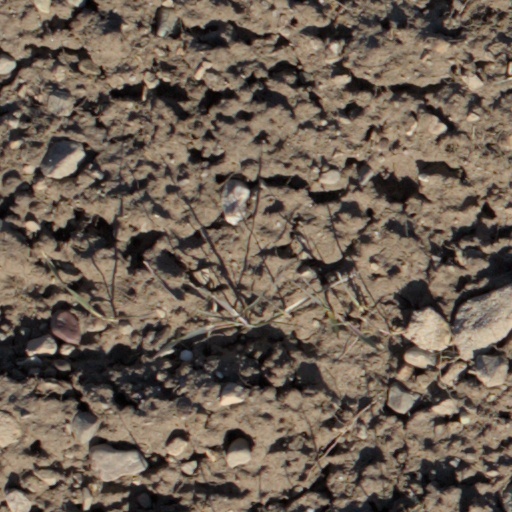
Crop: wheat